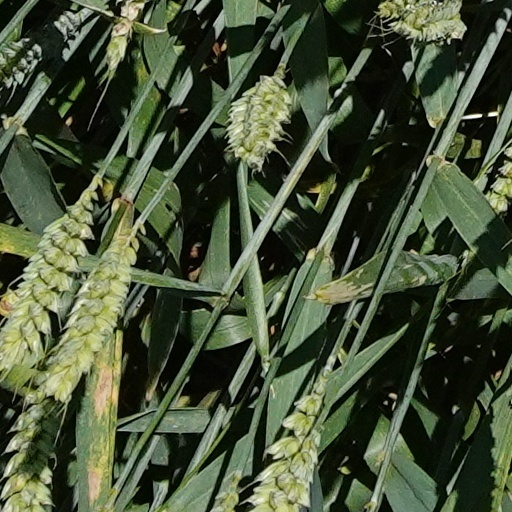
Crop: wheat